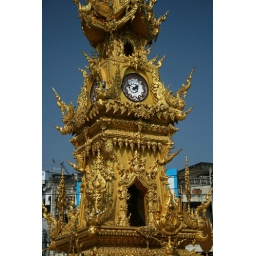
The middle of the clock tower in Chiang Rai, created by Chalermchai, who also created the White Wat.